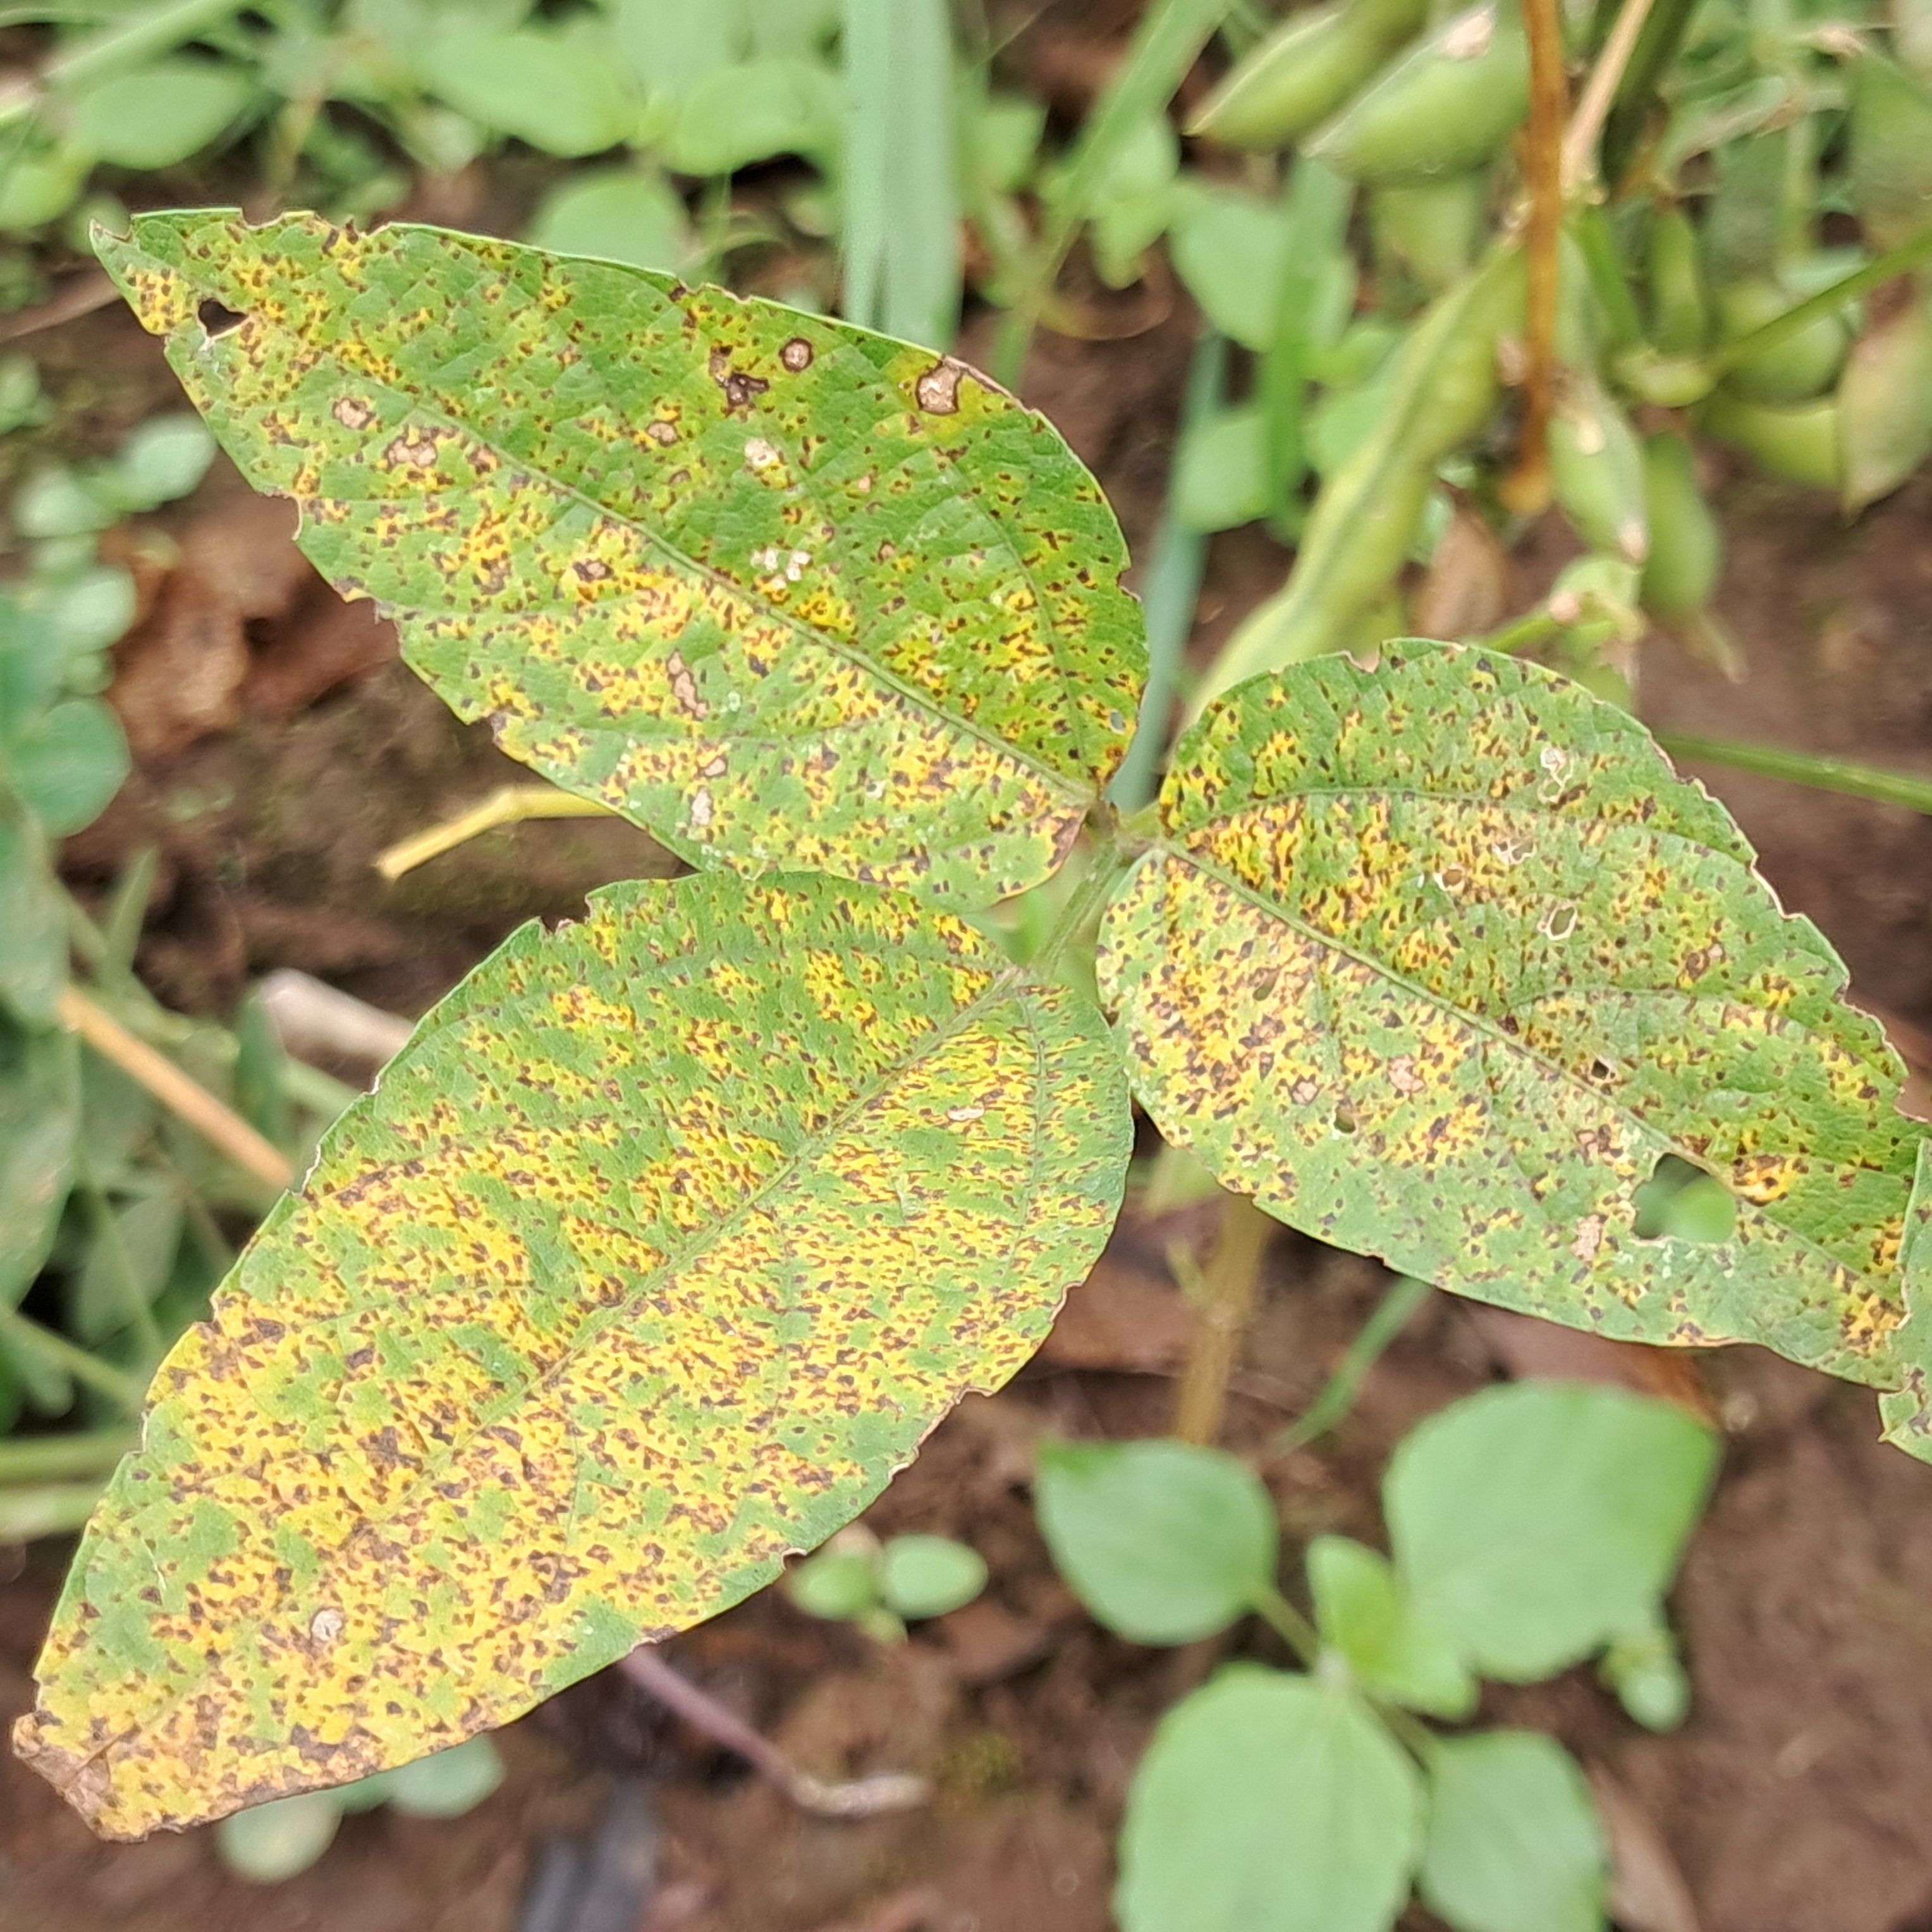
Label: Spectoria_Brown_Spot